Koło Castle

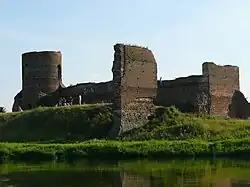
The castle as seen from the village of Dzierawy.

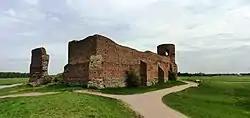
The castle from the western corner.

According to the documents by Jan Długosz, the castle was built before 1362; when Casimir III the Great called for the construction of the castle. The castle was built towards the end of Casimir's reign, and it is uncertain if the king has ever stayed in the castle; as there are no sources which would state otherwise.